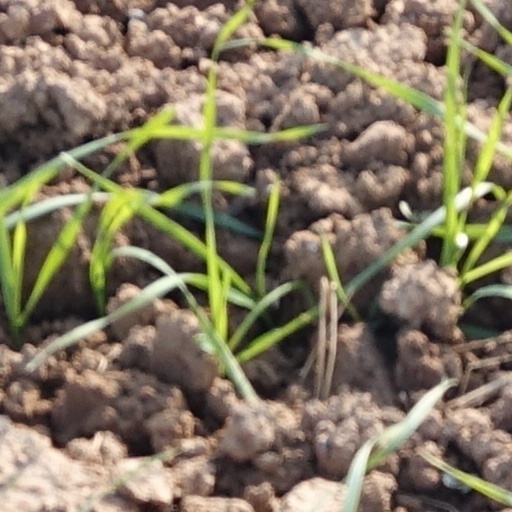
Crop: wheat